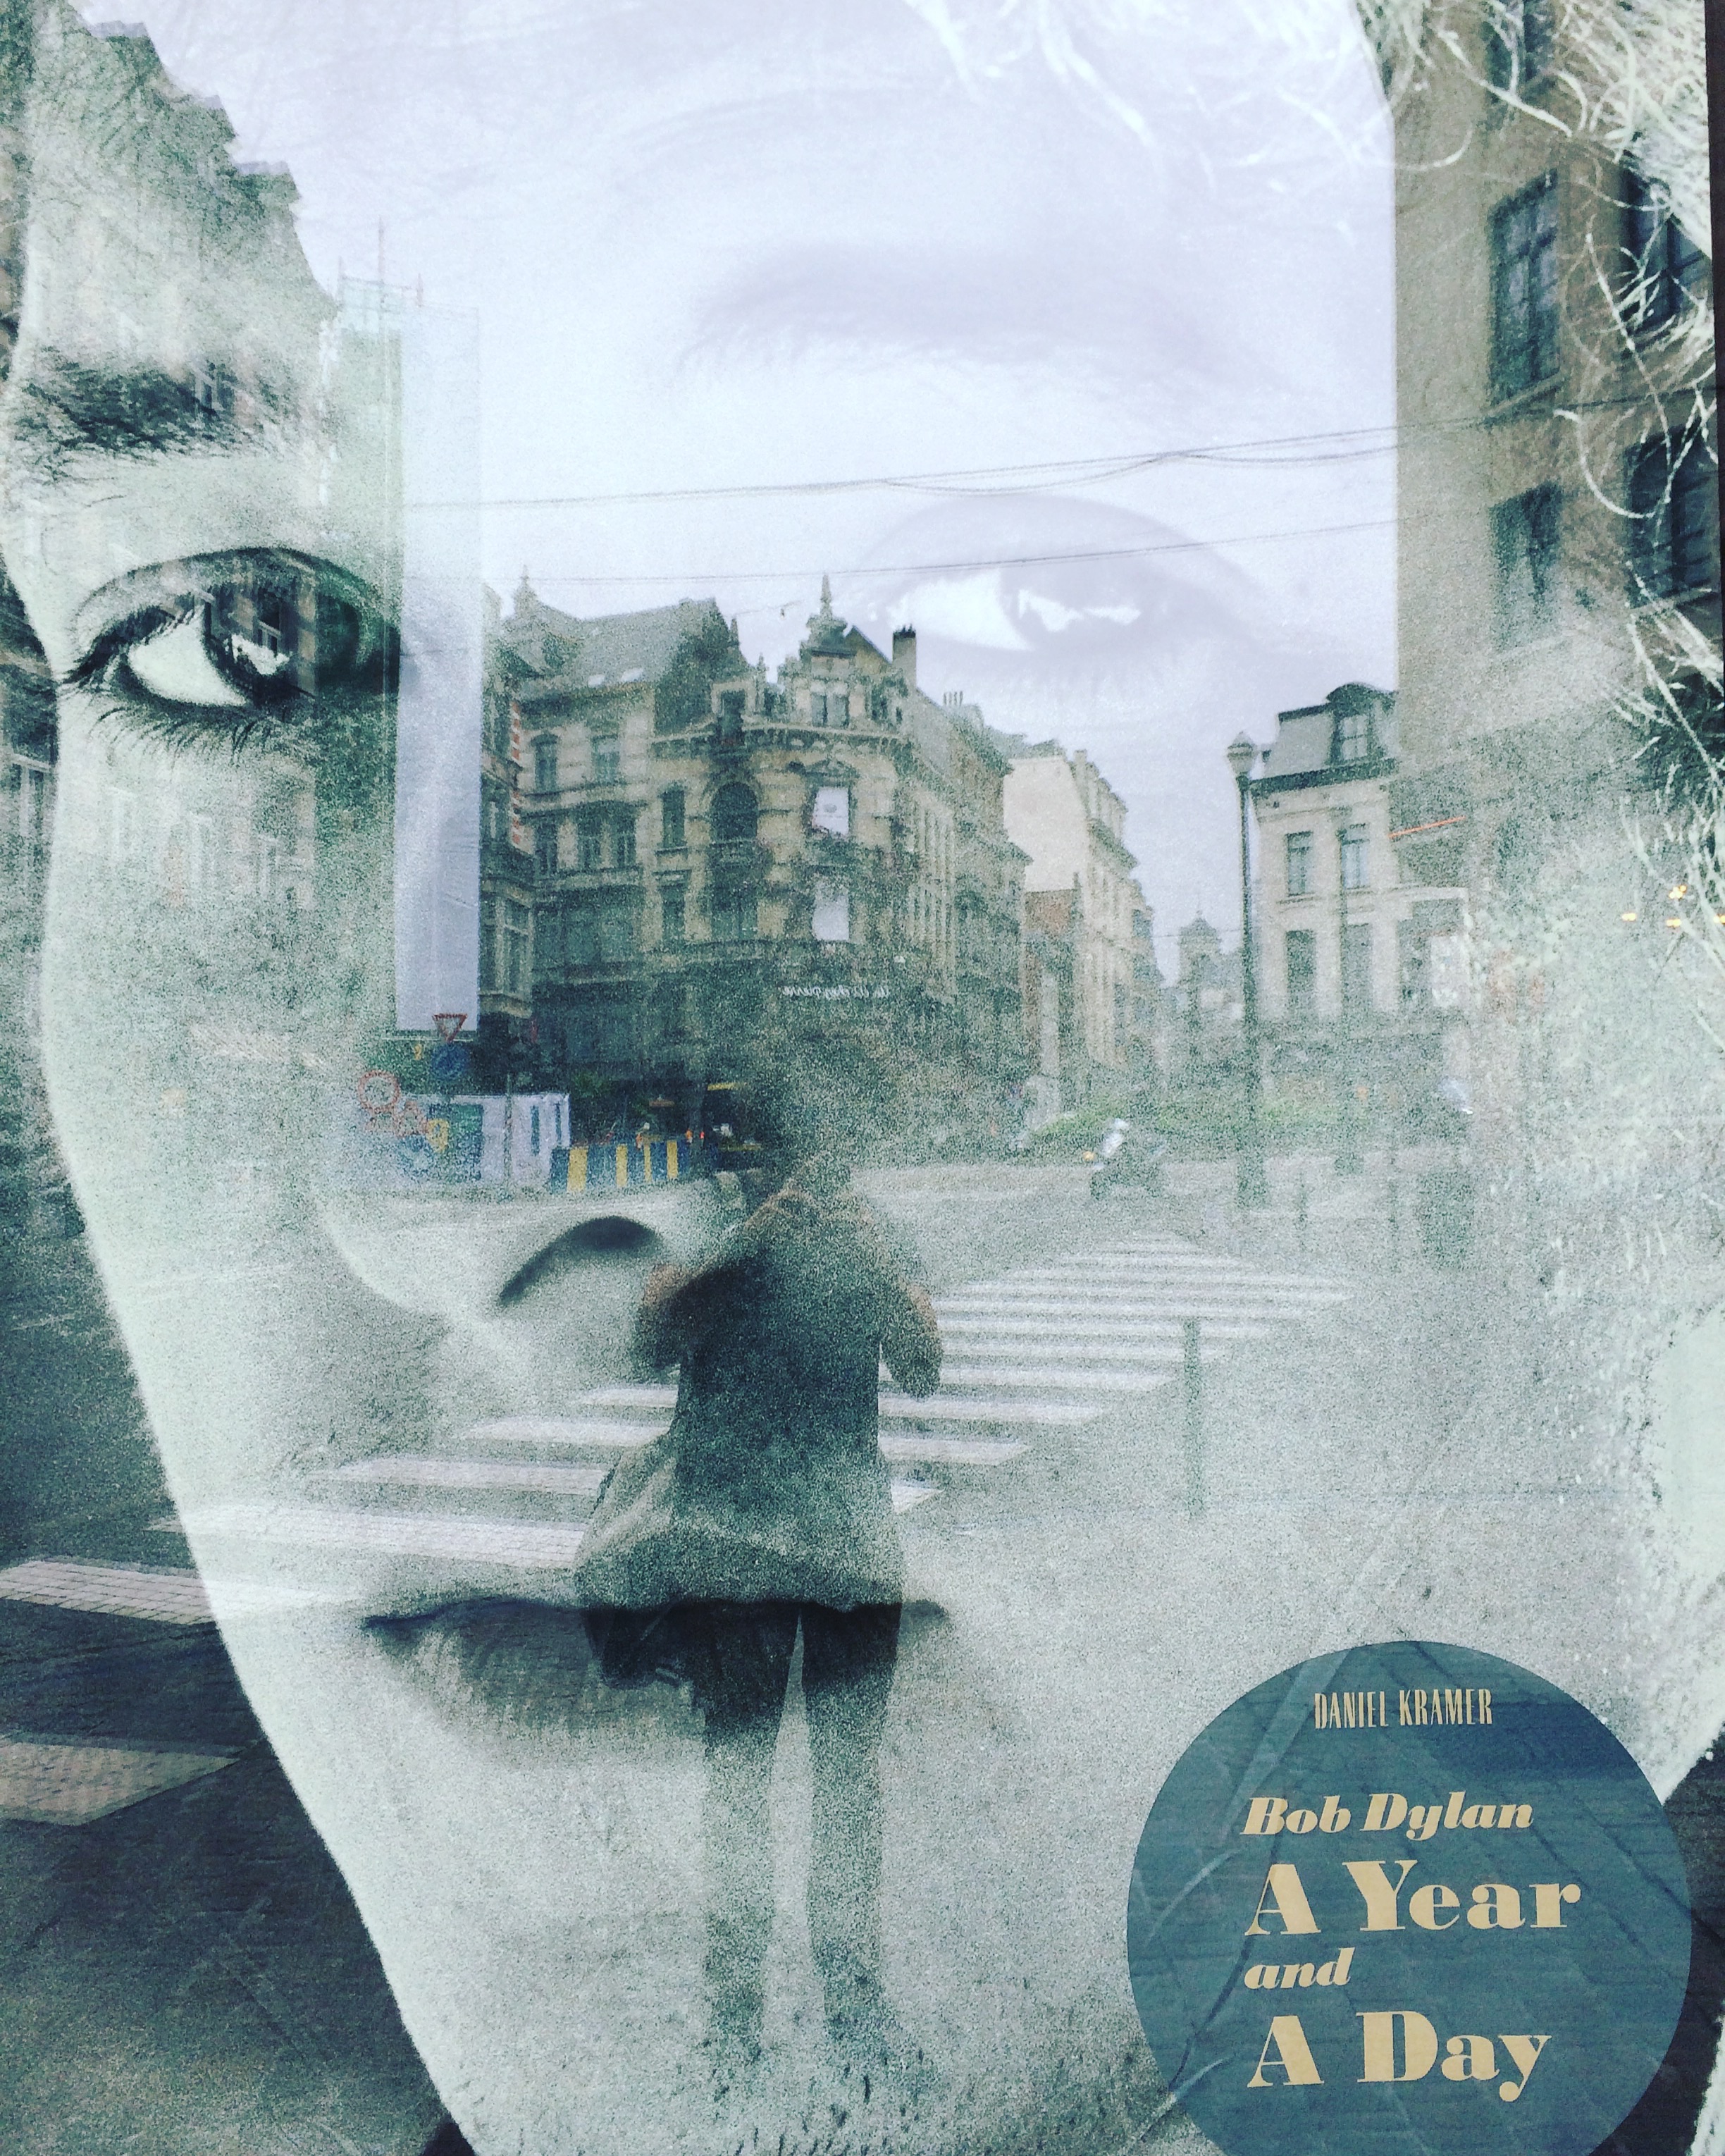
art, sketch, drawing, illustration, poster, image, modern art, album cover